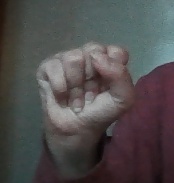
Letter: saad